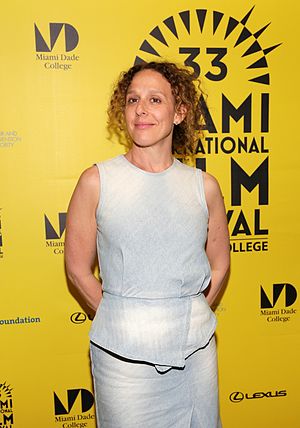
Rachel Grady
Rachel Grady
Rachel Grady er en filminstruktør der var involveret i produktionen af dokumentarfilmene Jesus Camp, The Boys of Baraka, og 12th & Delaware. Hun er datter af James Grady.